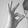
ASL letter: F